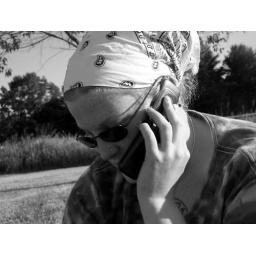
in black and white